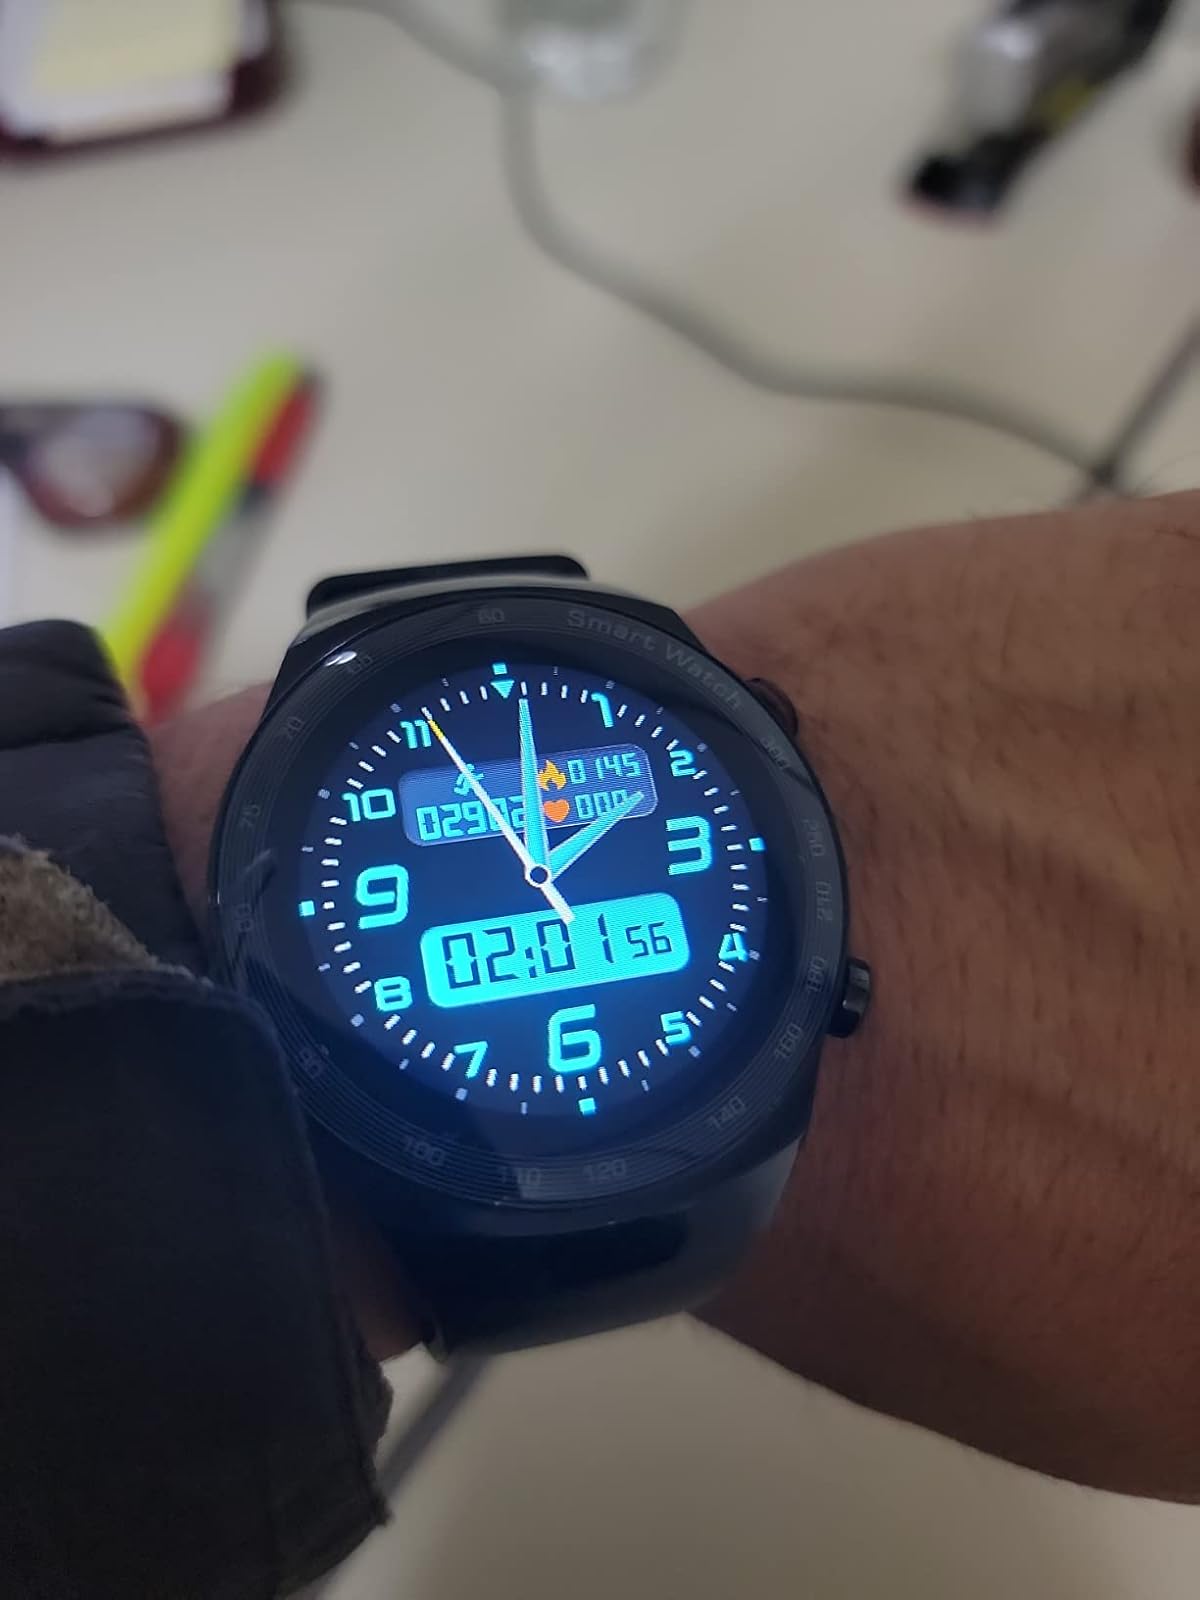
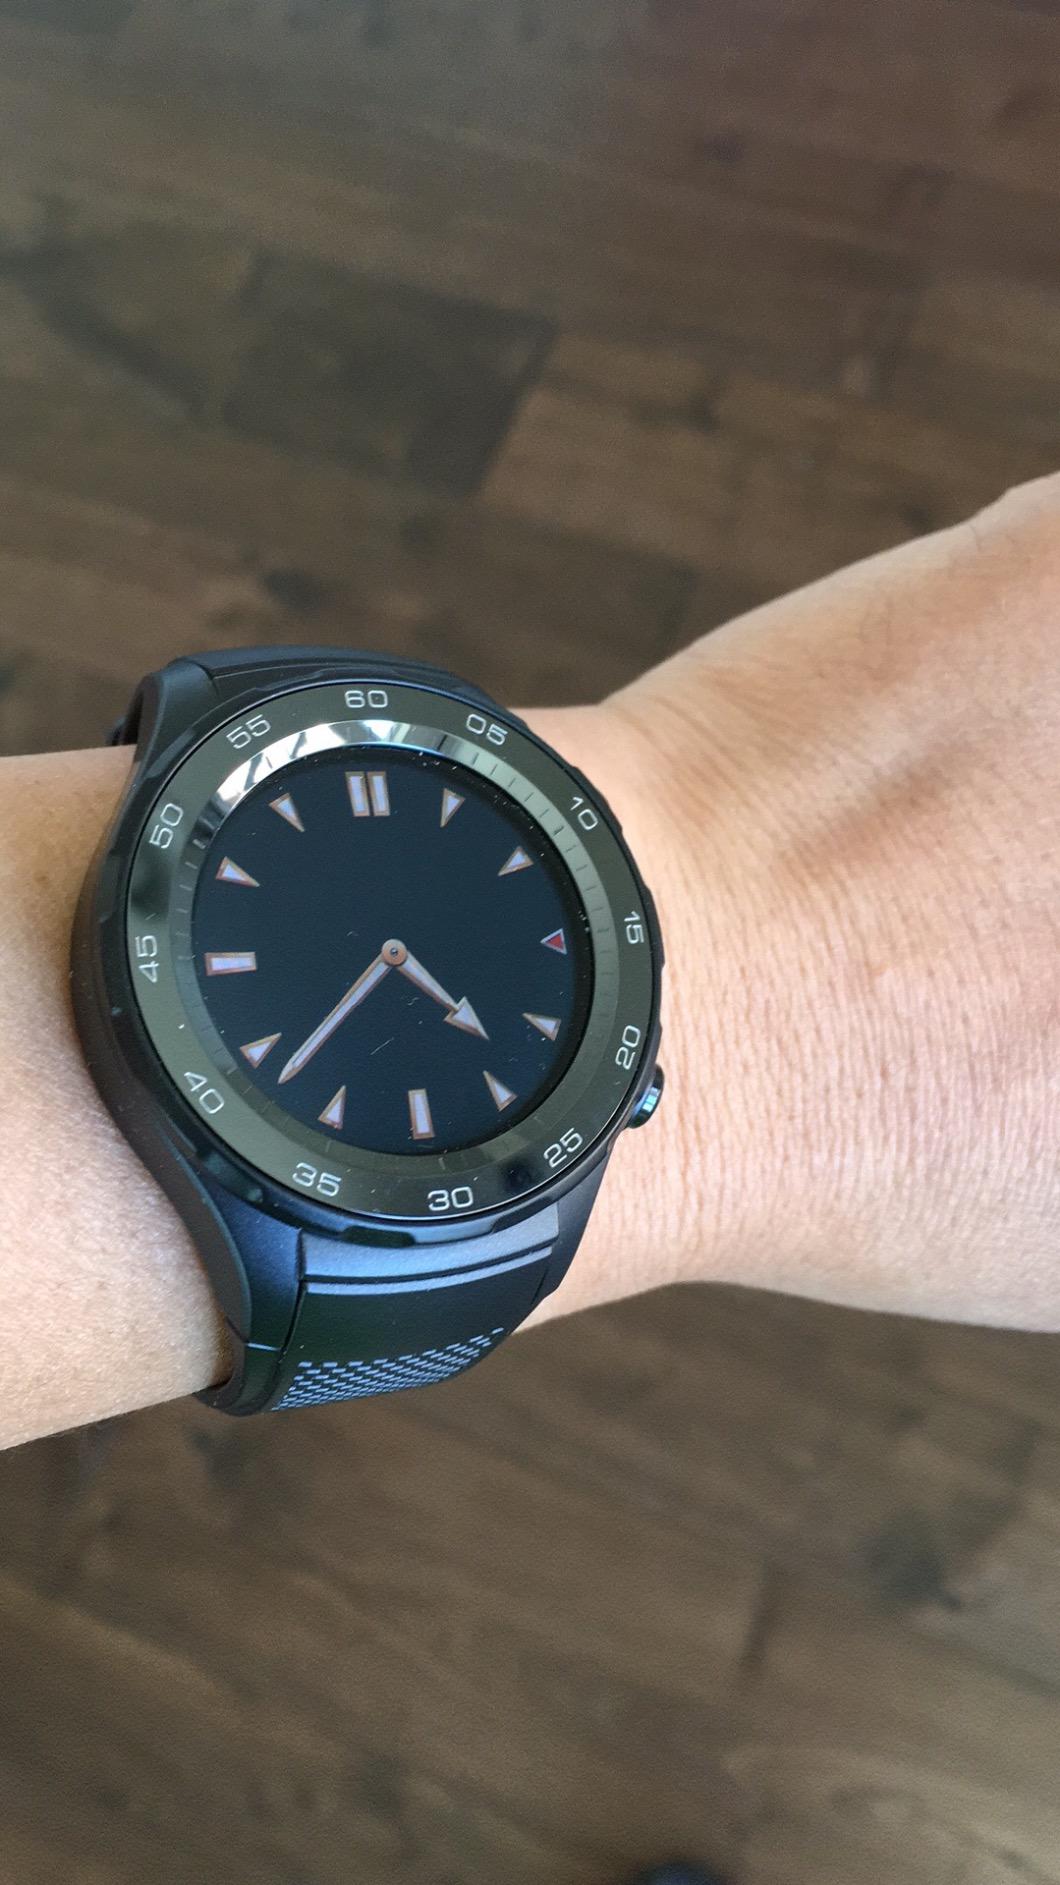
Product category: smartwatch
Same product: no